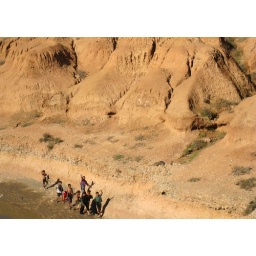
Boys in the river bed behind Taroudant